Grey reef shark

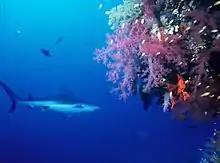
Photo of shark swimming next to large, brightly colored coral head

The grey reef shark is native to the Indian and Pacific Oceans. In the Indian Ocean, it occurs from South Africa to India, including Madagascar and nearby islands, the Red Sea, and the Maldives. In the Pacific Ocean, it is found from Southern China to northern Australia and New Zealand, including the Gulf of Thailand, the Philippines, and Indonesia. This species has also been reported from numerous Pacific islands, including American Samoa, the Chagos Archipelago, Easter Island, Christmas Island, the Cook Islands, the Marquesas Islands, the Tuamotu Archipelago, Guam, Kiribati, the Marshall Islands, Micronesia, Nauru, New Caledonia, the Marianas Islands, Palau, the Pitcairn Islands, Samoa, the Solomon Islands, Tuvalu, the Hawaiian Islands, and Vanuatu.